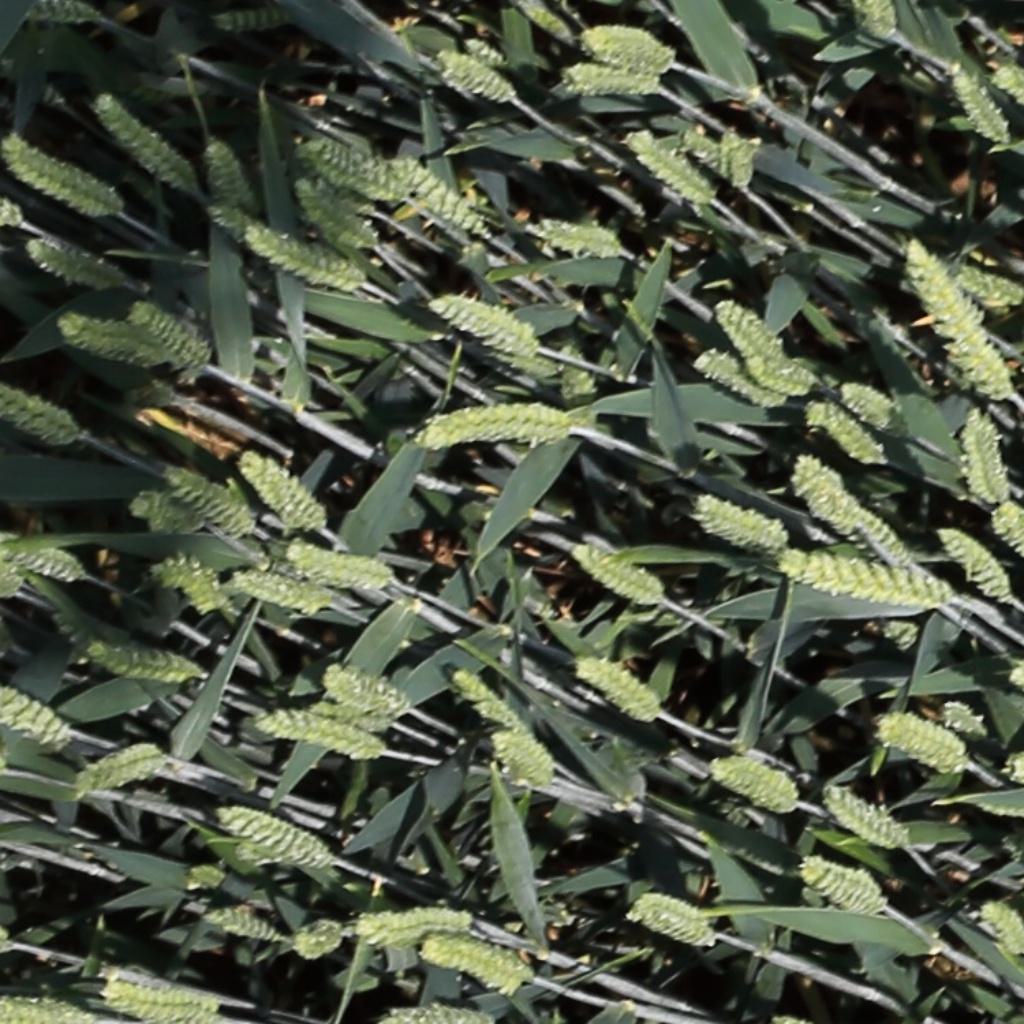
Country: Switzerland
Location: Usask
Wheat development stage: Filling